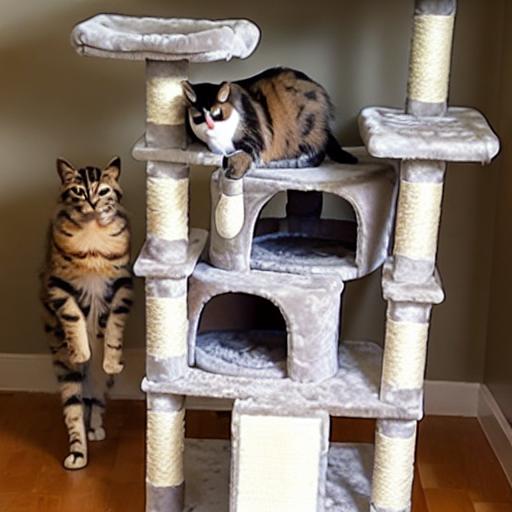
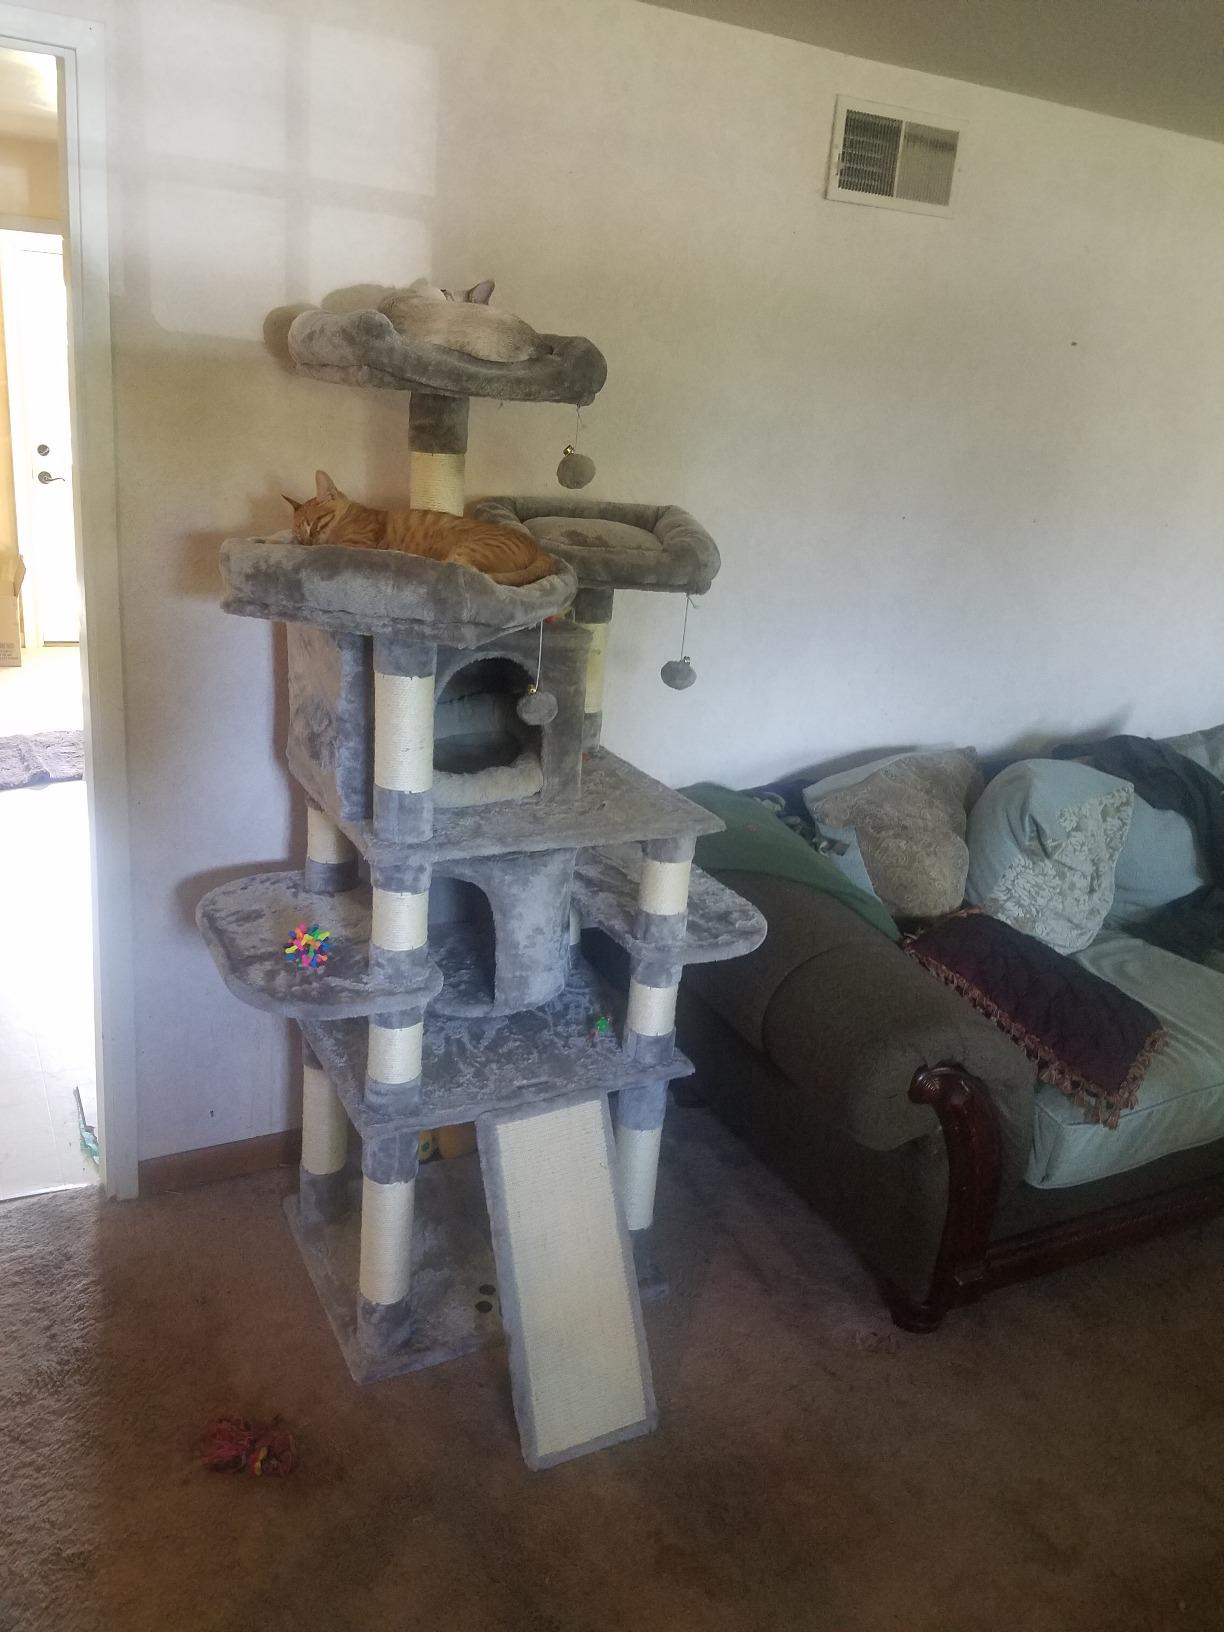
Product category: items_cat tree
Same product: no